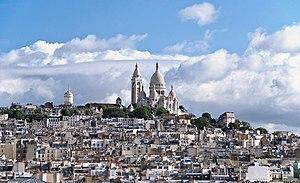
Vue vers le Montmartre et la Basilique Sacré-Cœur du toit des Printemps Haussmann à Paris, France.